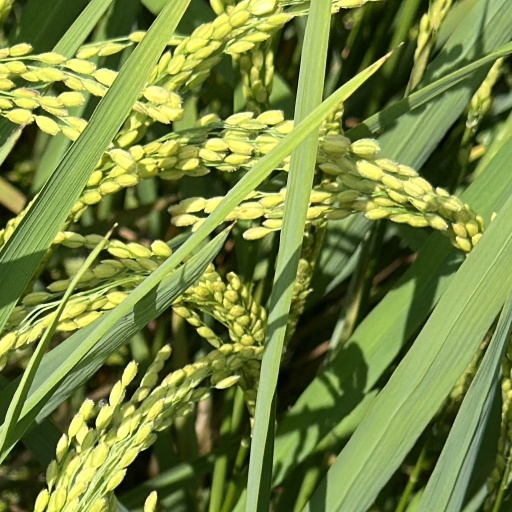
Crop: rice